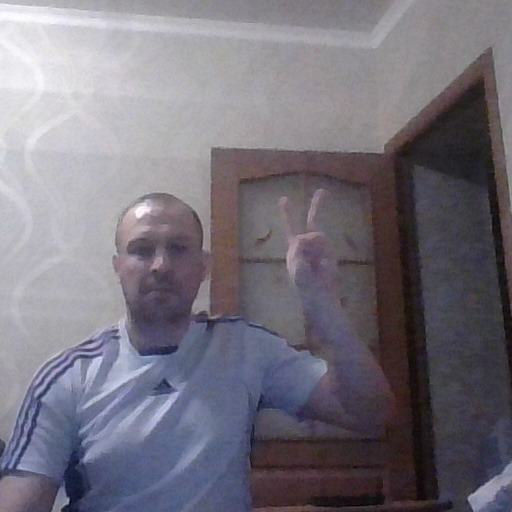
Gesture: peace